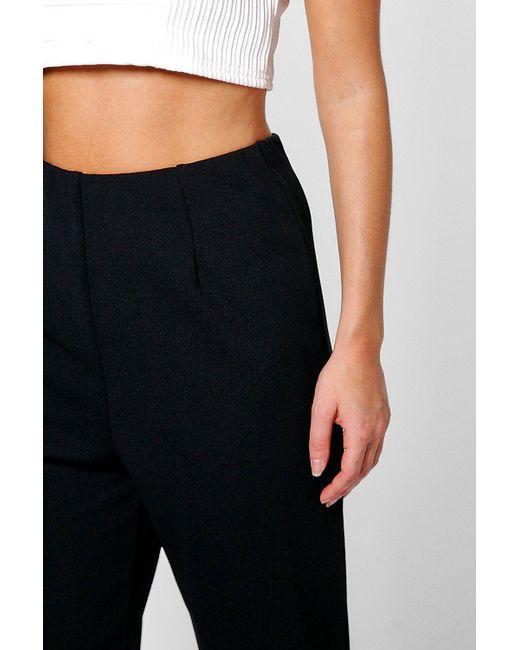
Slim Fit schwarze lässige Leggings für Damen